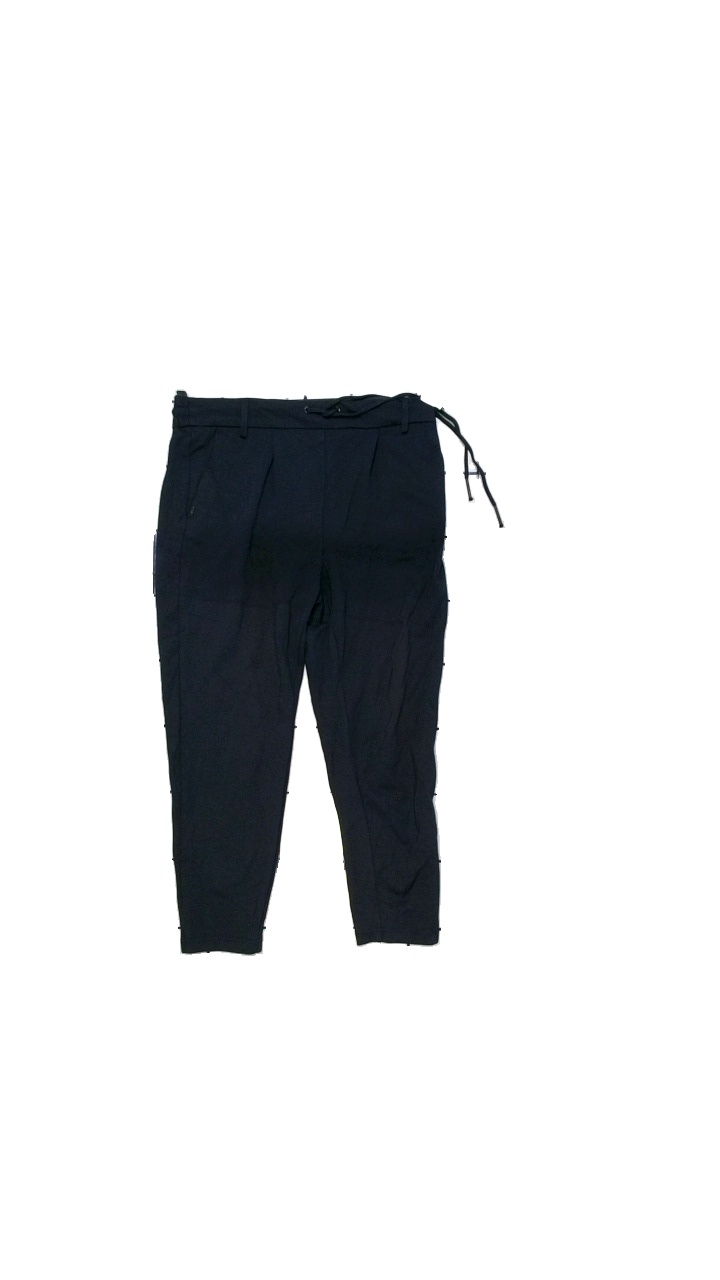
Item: Trousers (Ladies)
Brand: Only
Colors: Blue
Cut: Loose, Tight
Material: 63% viscose, 32% nylon, 5% elastane
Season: All
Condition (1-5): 5
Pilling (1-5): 3
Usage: Reuse
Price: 50-100